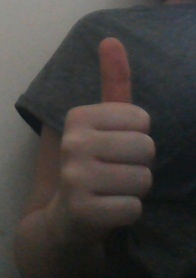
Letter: aleff